Werdau–Mehltheuer railway

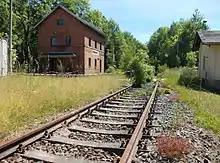
Endschütz halt

"Endschütz" station was opened on 1 October 1893. It was a halt until 1905 and a station until 1974 and has been a halt since then. Services stopped serving the station on 24 May 1998, a year before the end of passenger traffic between Werdau and Wünschendorf (Elster). The red-brick entrance building still exists.